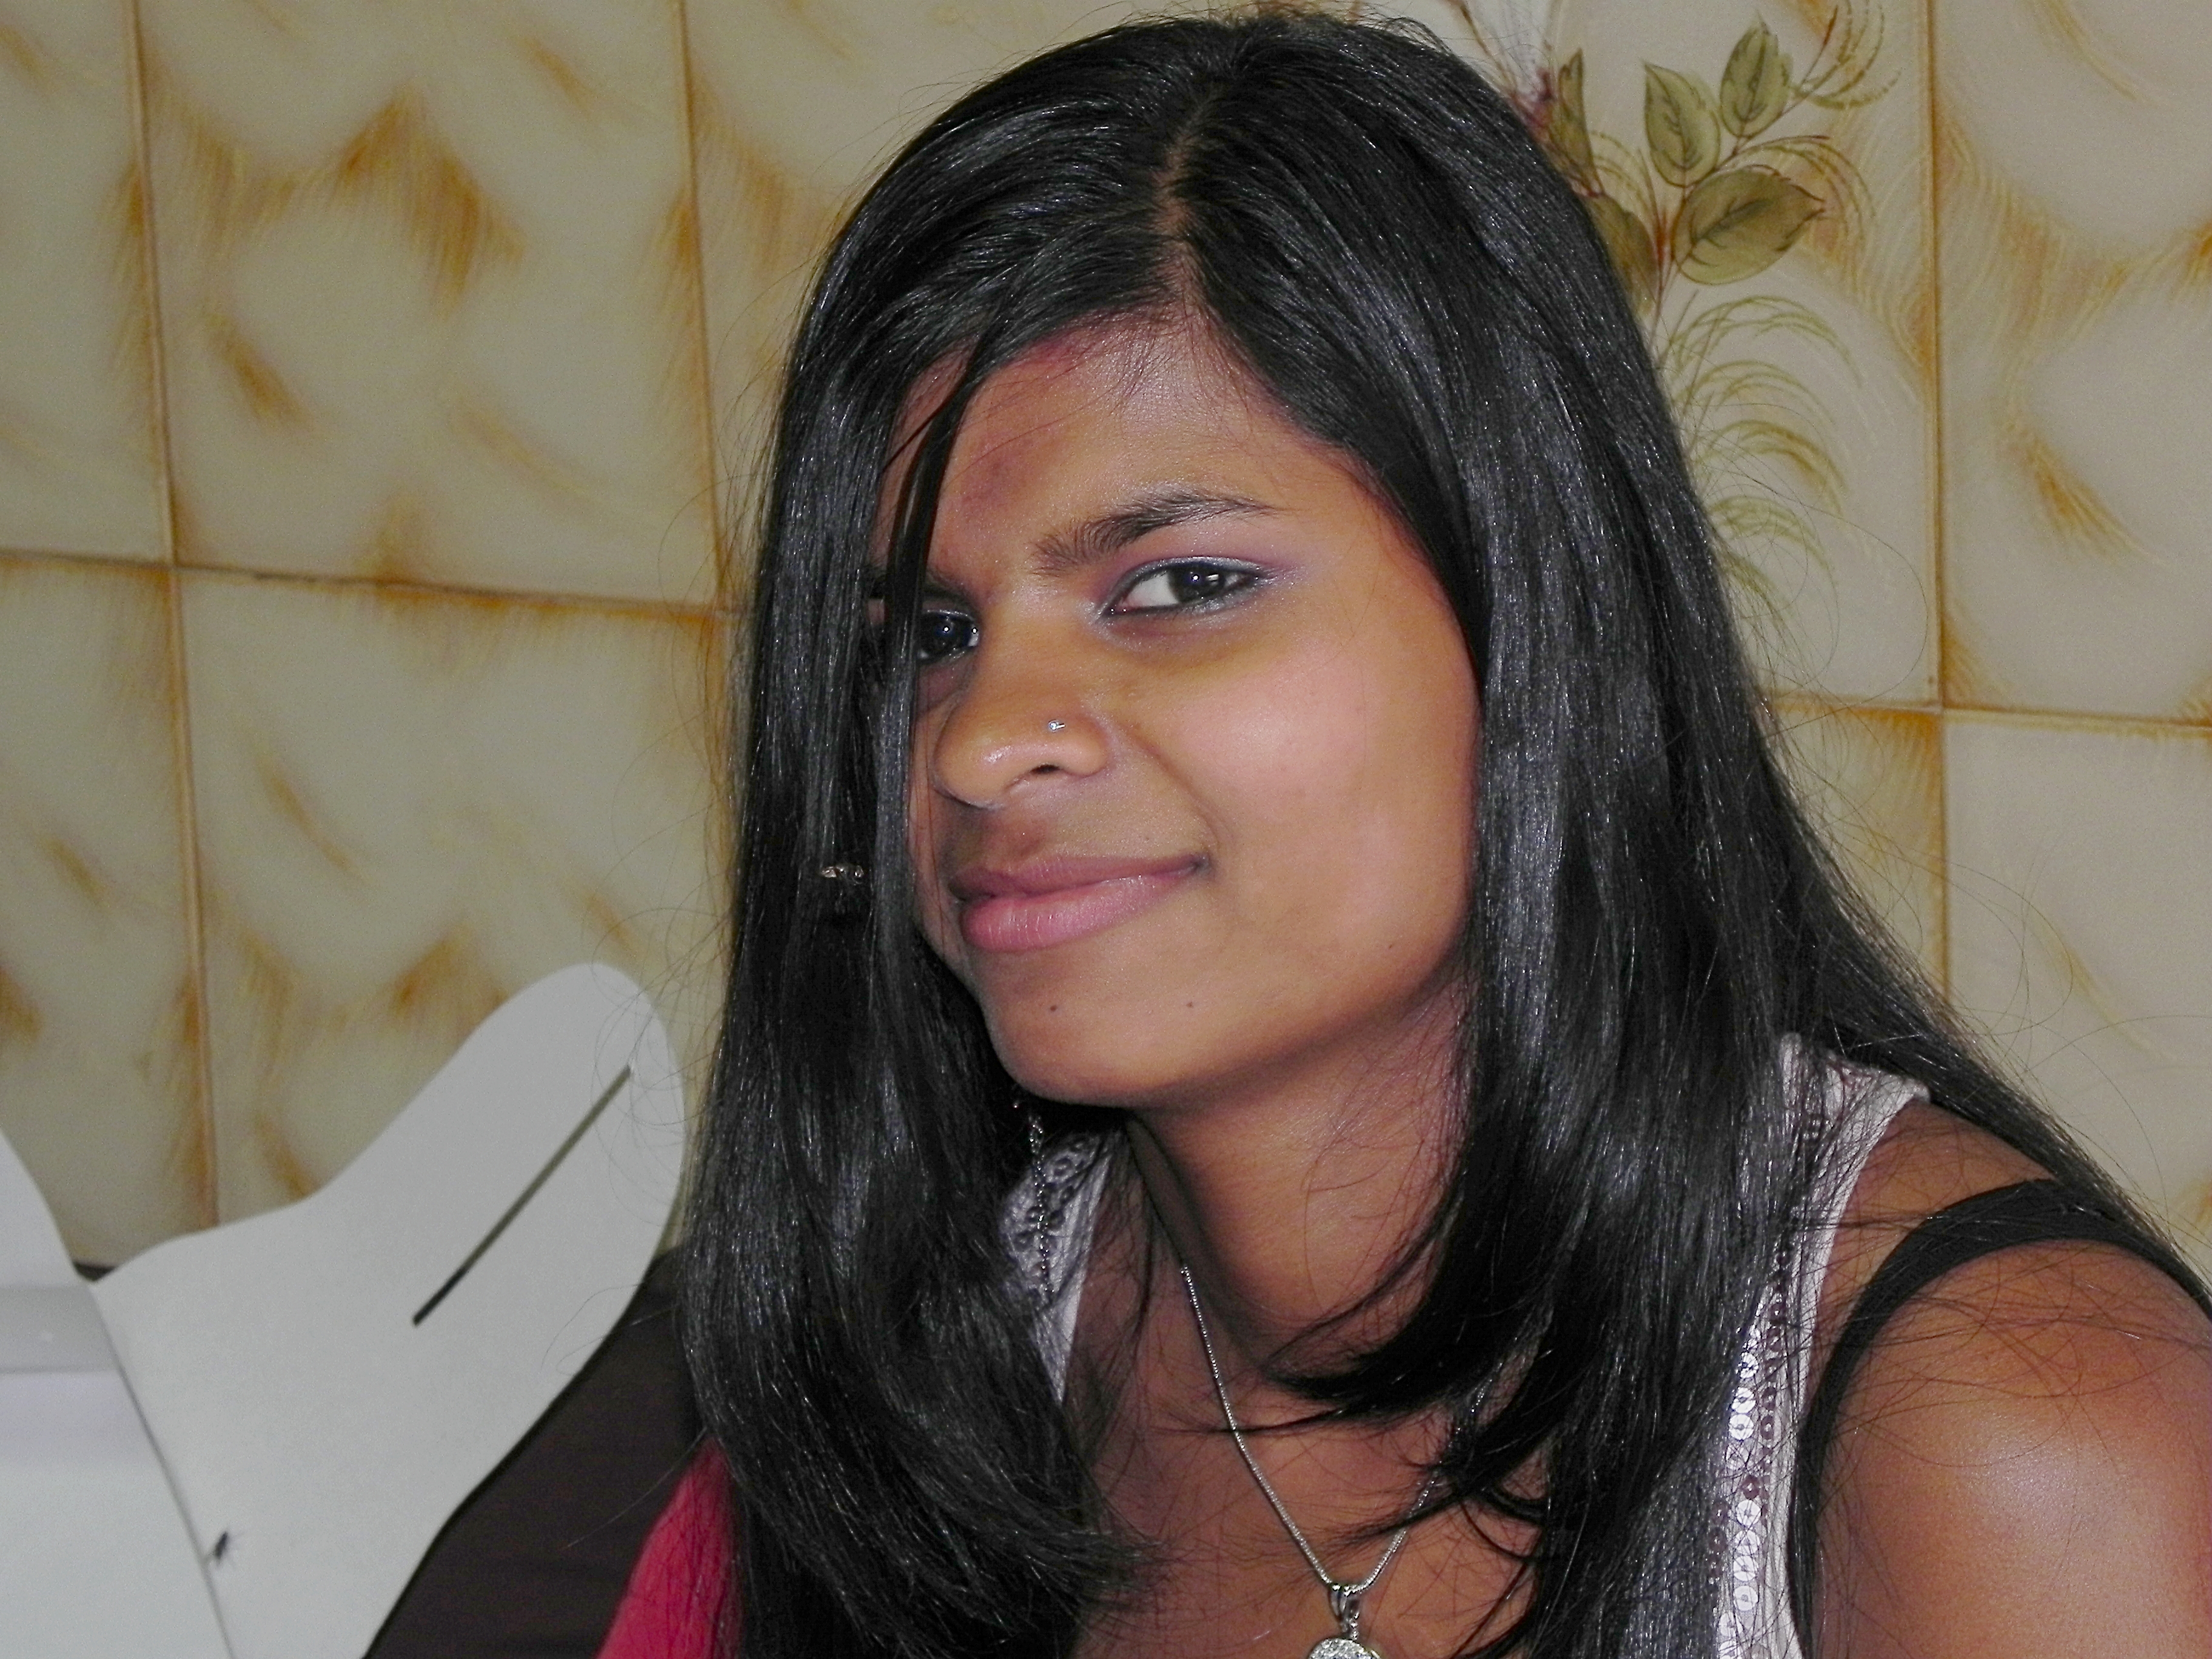
hand, person, girl, woman, hair, trunk, leg, model, lady, facial expression, hairstyle, smile, mouth, long hair, human body, black hair, face, nose, eye, thigh, head, skin, beauty, organ, ggl1, abdomen, photo shoot, brown hair